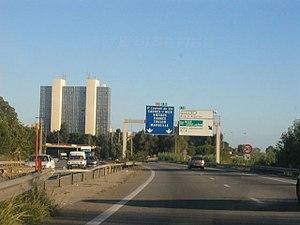
Nice est une commune du Sud-Est de la France, préfecture du département des Alpes-Maritimes et deuxième ville de la région Provence-Alpes-Côte d'Azur derrière Marseille. Située à l'extrémité sud-est de la France, à une trentaine de kilomètres de la frontière franco-italienne, elle est établie sur les bords de la mer Méditerranée, le long de la baie des Anges et à l'embouchure du Paillon.